Cambridge American Cemetery and Memorial

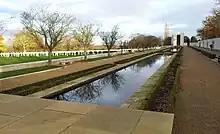
Reflecting pool leading to the chapel, with the memorial wall on the right.

Besides personnel of the United States armed forces there are also buried 18 members of the British Commonwealth armed services, who were American citizens serving chiefly in the Royal Air Force and Air Transport Auxiliary, besides an officer of the Royal Canadian Air Force and another of the British Royal Armoured Corps, whose graves are registered and maintained by the Commonwealth War Graves Commission.